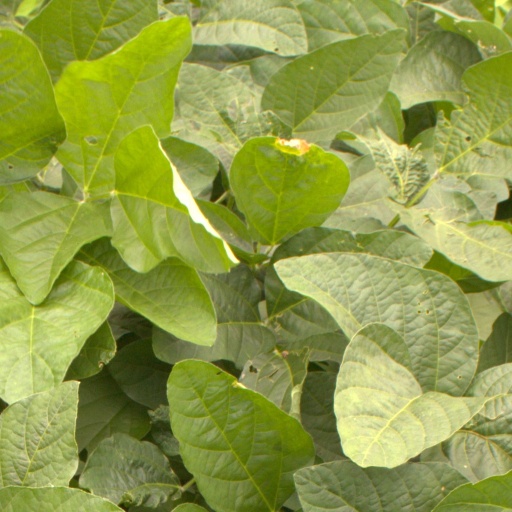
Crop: soybean